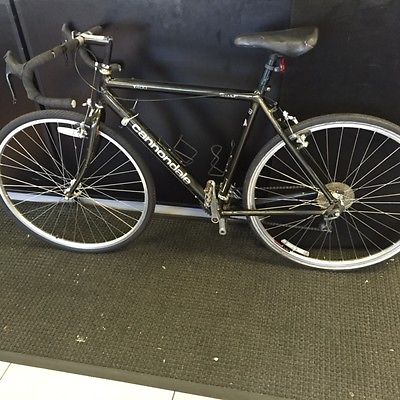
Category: bicycle